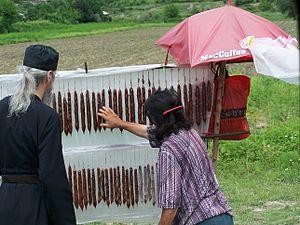
Le tchourtchkhela, également nommé soutzoukos, djevizli soudjouk et kaghtsr sujukh, est une confiserie traditionnelle géorgienne, inscrite sur la liste du patrimoine culturel intangible de la Géorgie. Les ingrédients principaux sont le raisin, les noix — remplacées dans certains cas par des amandes ou des noisettes —, et la farine.